Léon Fauché

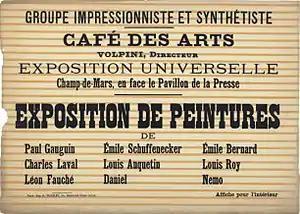
Poster of the 1889 Exhibition of Paintings by the Impressionist and Synthetist Group, at Café des Arts, Volpini manager.

Léon Fauché (born Briey (Meurthe-et-Moselle); 1868–1950) was a French painter who in 1901, with Anquetin, organised the "Salon des Refusés" at the "Pavillon des Arts Décoratifs", and founded the Association The Studio ("L'Atelier") with Armand Point.